Answer in natural language. Estimate the real world distances between objects in the image. Which object is closer to brown top white leg dining table (marked A), swivel office chair with adjustable armrests (marked B) or SprayBottle (marked C)? Choose between the following options: SprayBottle (marked C) or swivel office chair with adjustable armrests (marked B)
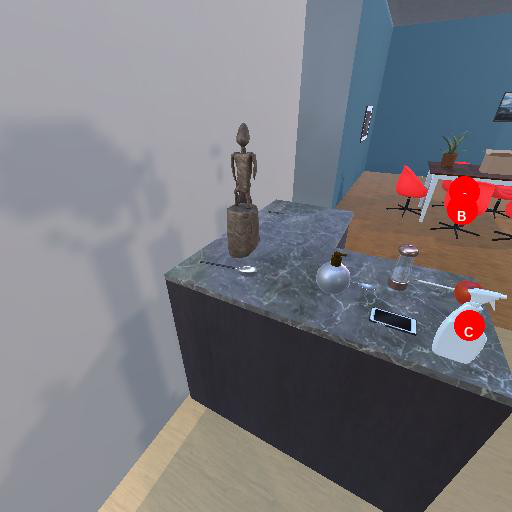
<answer>swivel office chair with adjustable armrests (marked B)</answer>